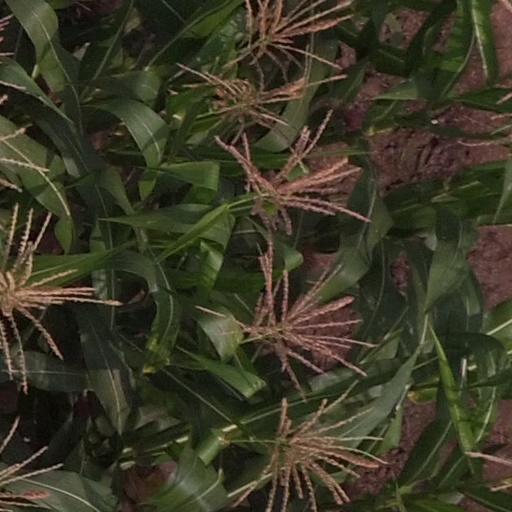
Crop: maize; corn